2018 Women's Euro Winners Cup

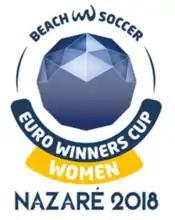

The 2018 Women's Euro Winners Cup was the third edition of the Women's Euro Winners Cup (WEWC), an annual continental beach soccer tournament for women's top-division European clubs. The championship is the sport's version of the UEFA Women's Champions League in association football.